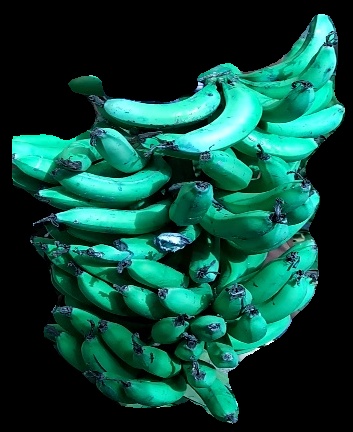
Variety: pachbale
Grade: grade3